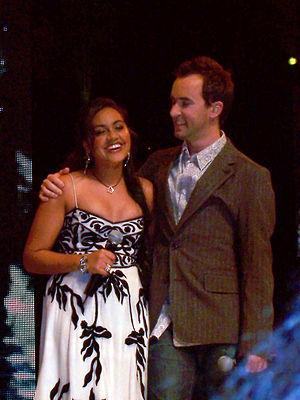
Jessica Hilda Mauboy, née le 4 août 1989 à Darwin, est une chanteuse, auteur-compositrice et actrice australienne. En 2006, elle a été finaliste de la quatrième saison de Australian Idol. Elle avait auditionné dans le télé-crochet Alice Springs, dans le territoire nord de l'Australie afin de réussir à enregistrer un disque. Jessica Mauboy a ensuite signé un contrat avec Sony Music Australia.